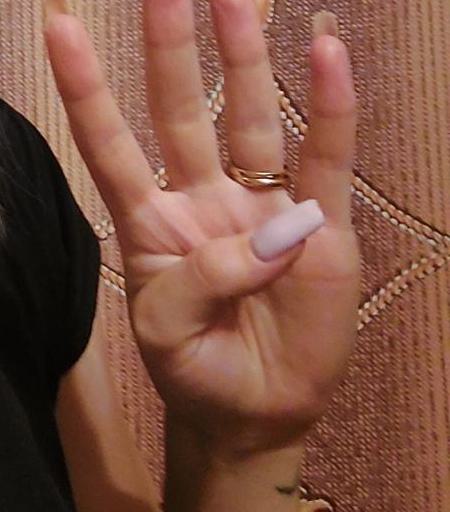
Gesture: four